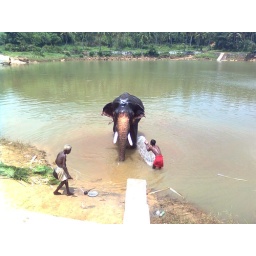
Elephant bath in river